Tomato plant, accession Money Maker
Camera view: bottom (45 deg); turntable rotation: 330 degrees
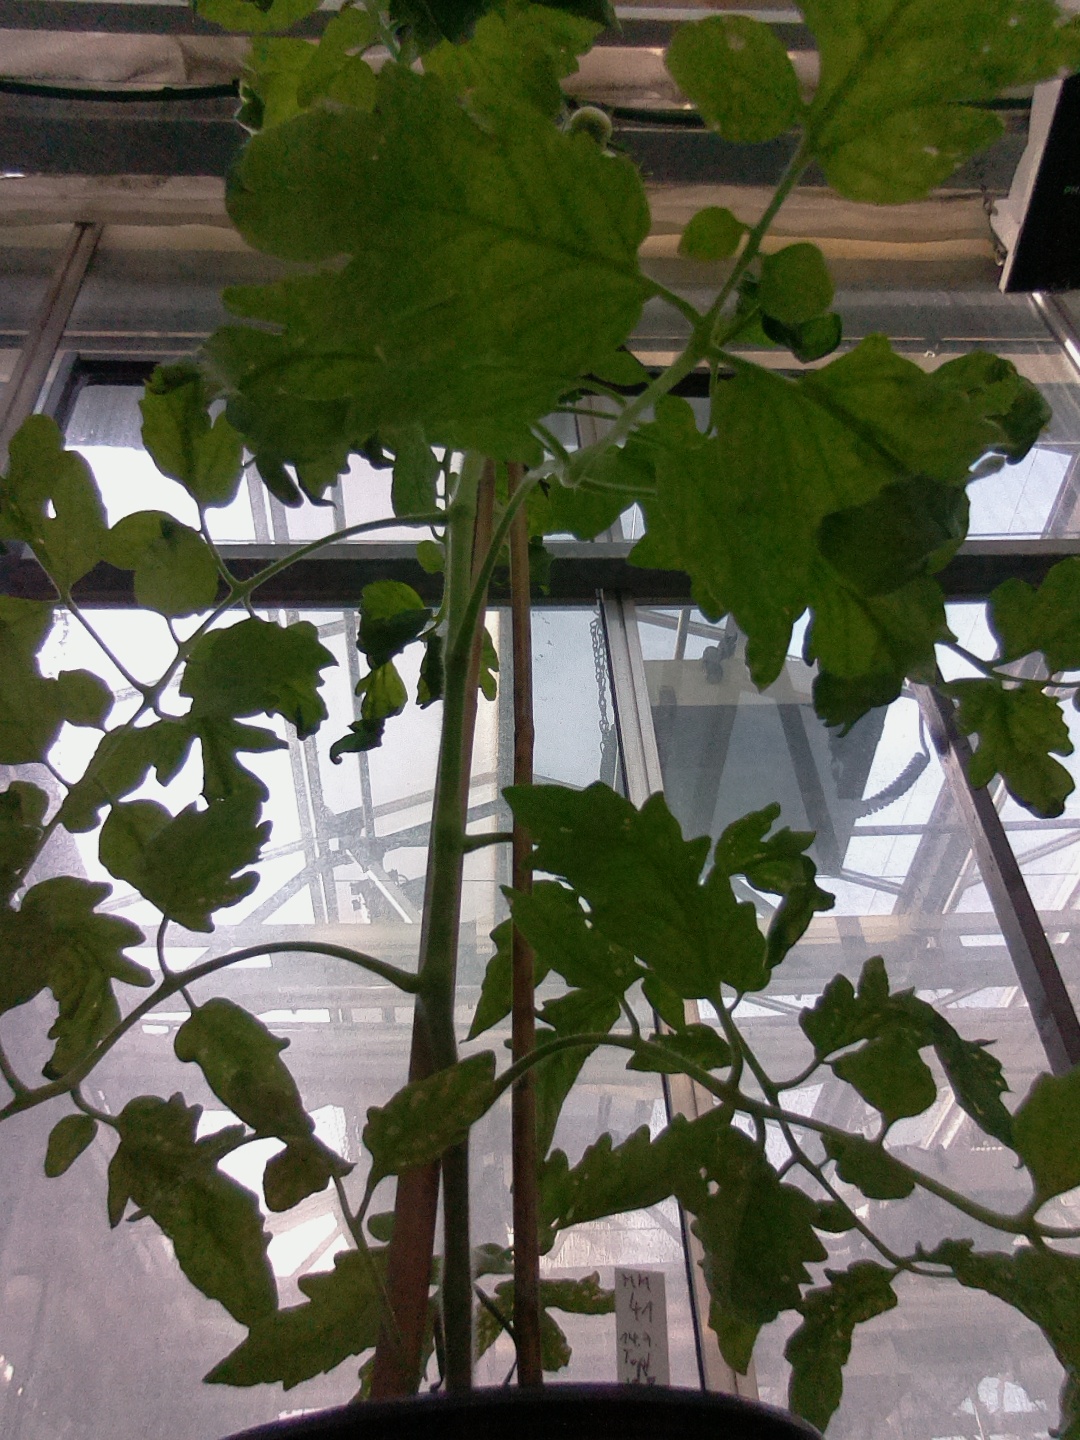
BBCH growth stage 72: 20%-30% of final fruit size